Faryd Mondragón

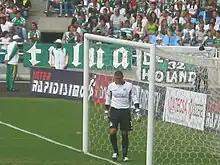
Mondragón in his second spell at Deportivo Cali

Mondragón transferred from Istanbul to 1. FC Köln in May 2007. After arriving at his new club, he was forced to compete with established Köln goalkeeper Stefan Wessels for a spot in the starting eleven. One of the reasons that he chose 1. FC Köln it was because the current coach Christoph Daum was working there. After an intense pre-season, Mondragón was named as the new number one for 1. FC Köln. This resulted in Wessels leaving the club for Everton in England. Since Wessels departure, Mondragón established a first choice goalkeeper for the club until Mondragón was relegated to the bench after an altercation with Zvonimir Soldo over his desire to go on international duty. This resulted in Mondragón being sent home from the team hotel and being replaced by young Croatian stopper Miro Varvodić.